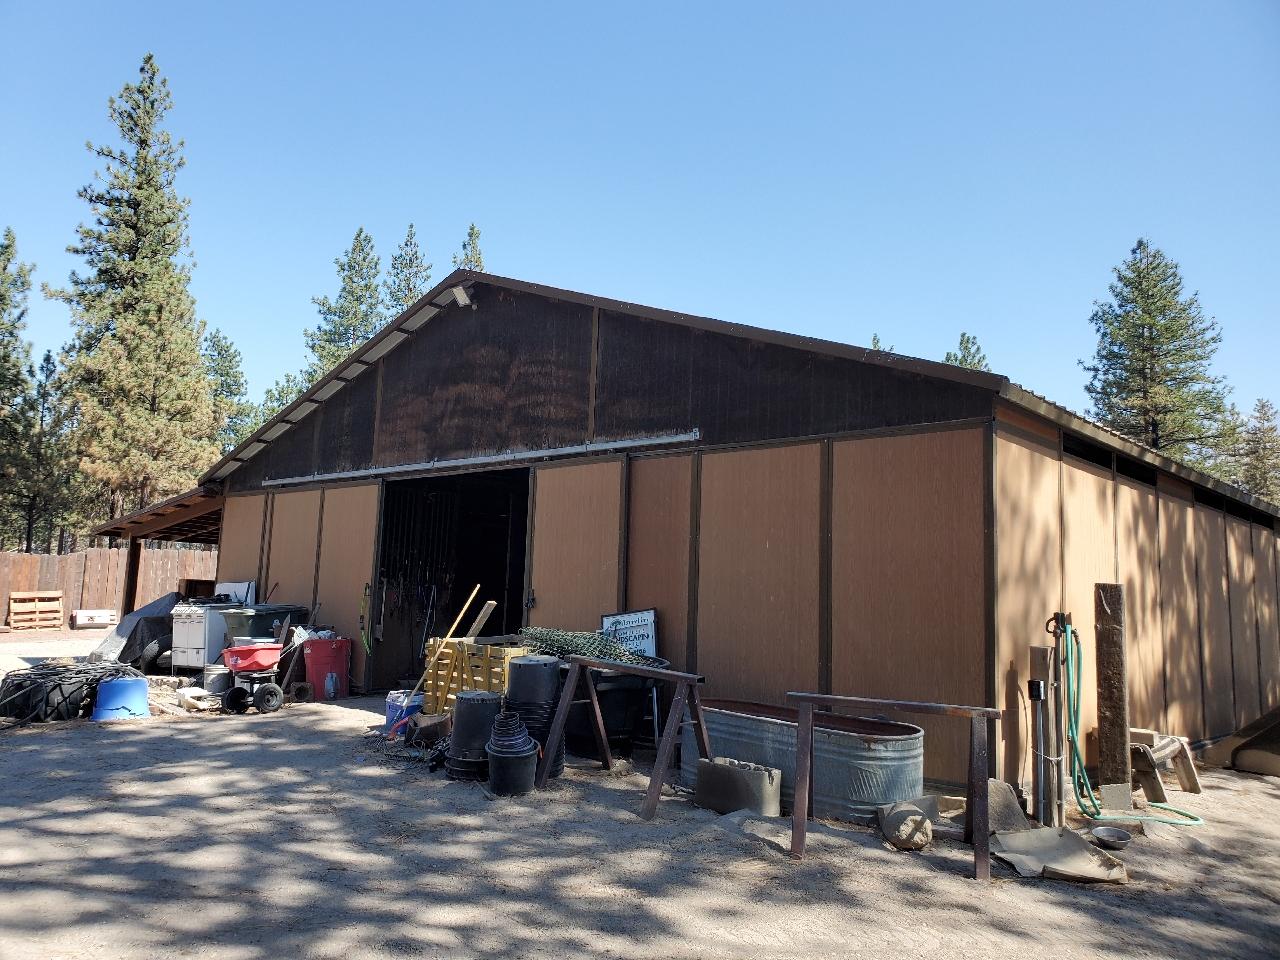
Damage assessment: no_damage